Leody Taveras

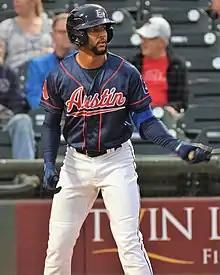
Taveras with the Round Rock Express in 2022

Leody Taveras Salazar (born September 8, 1998) is a Dominican professional baseball outfielder in the Seattle Mariners organization. He has previously played in Major League Baseball (MLB) for the Texas Rangers. The Rangers signed him as an international free agent in 2015, and he made his MLB debut in 2020. He won the 2023 World Series with the Rangers.